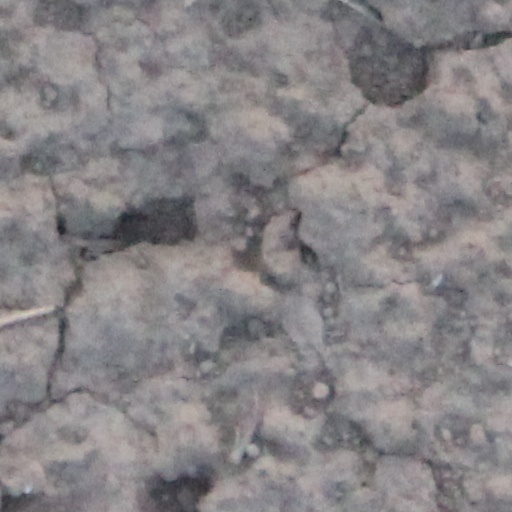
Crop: wheat